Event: Nepal Earthquake
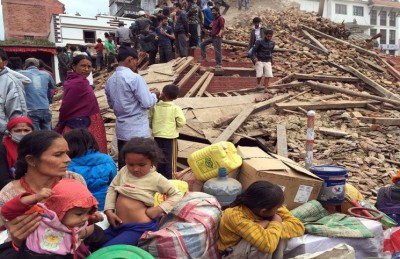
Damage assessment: damage